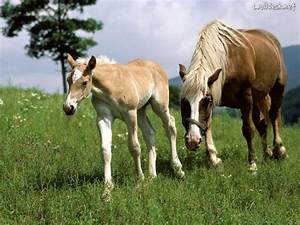
Label: cavallo